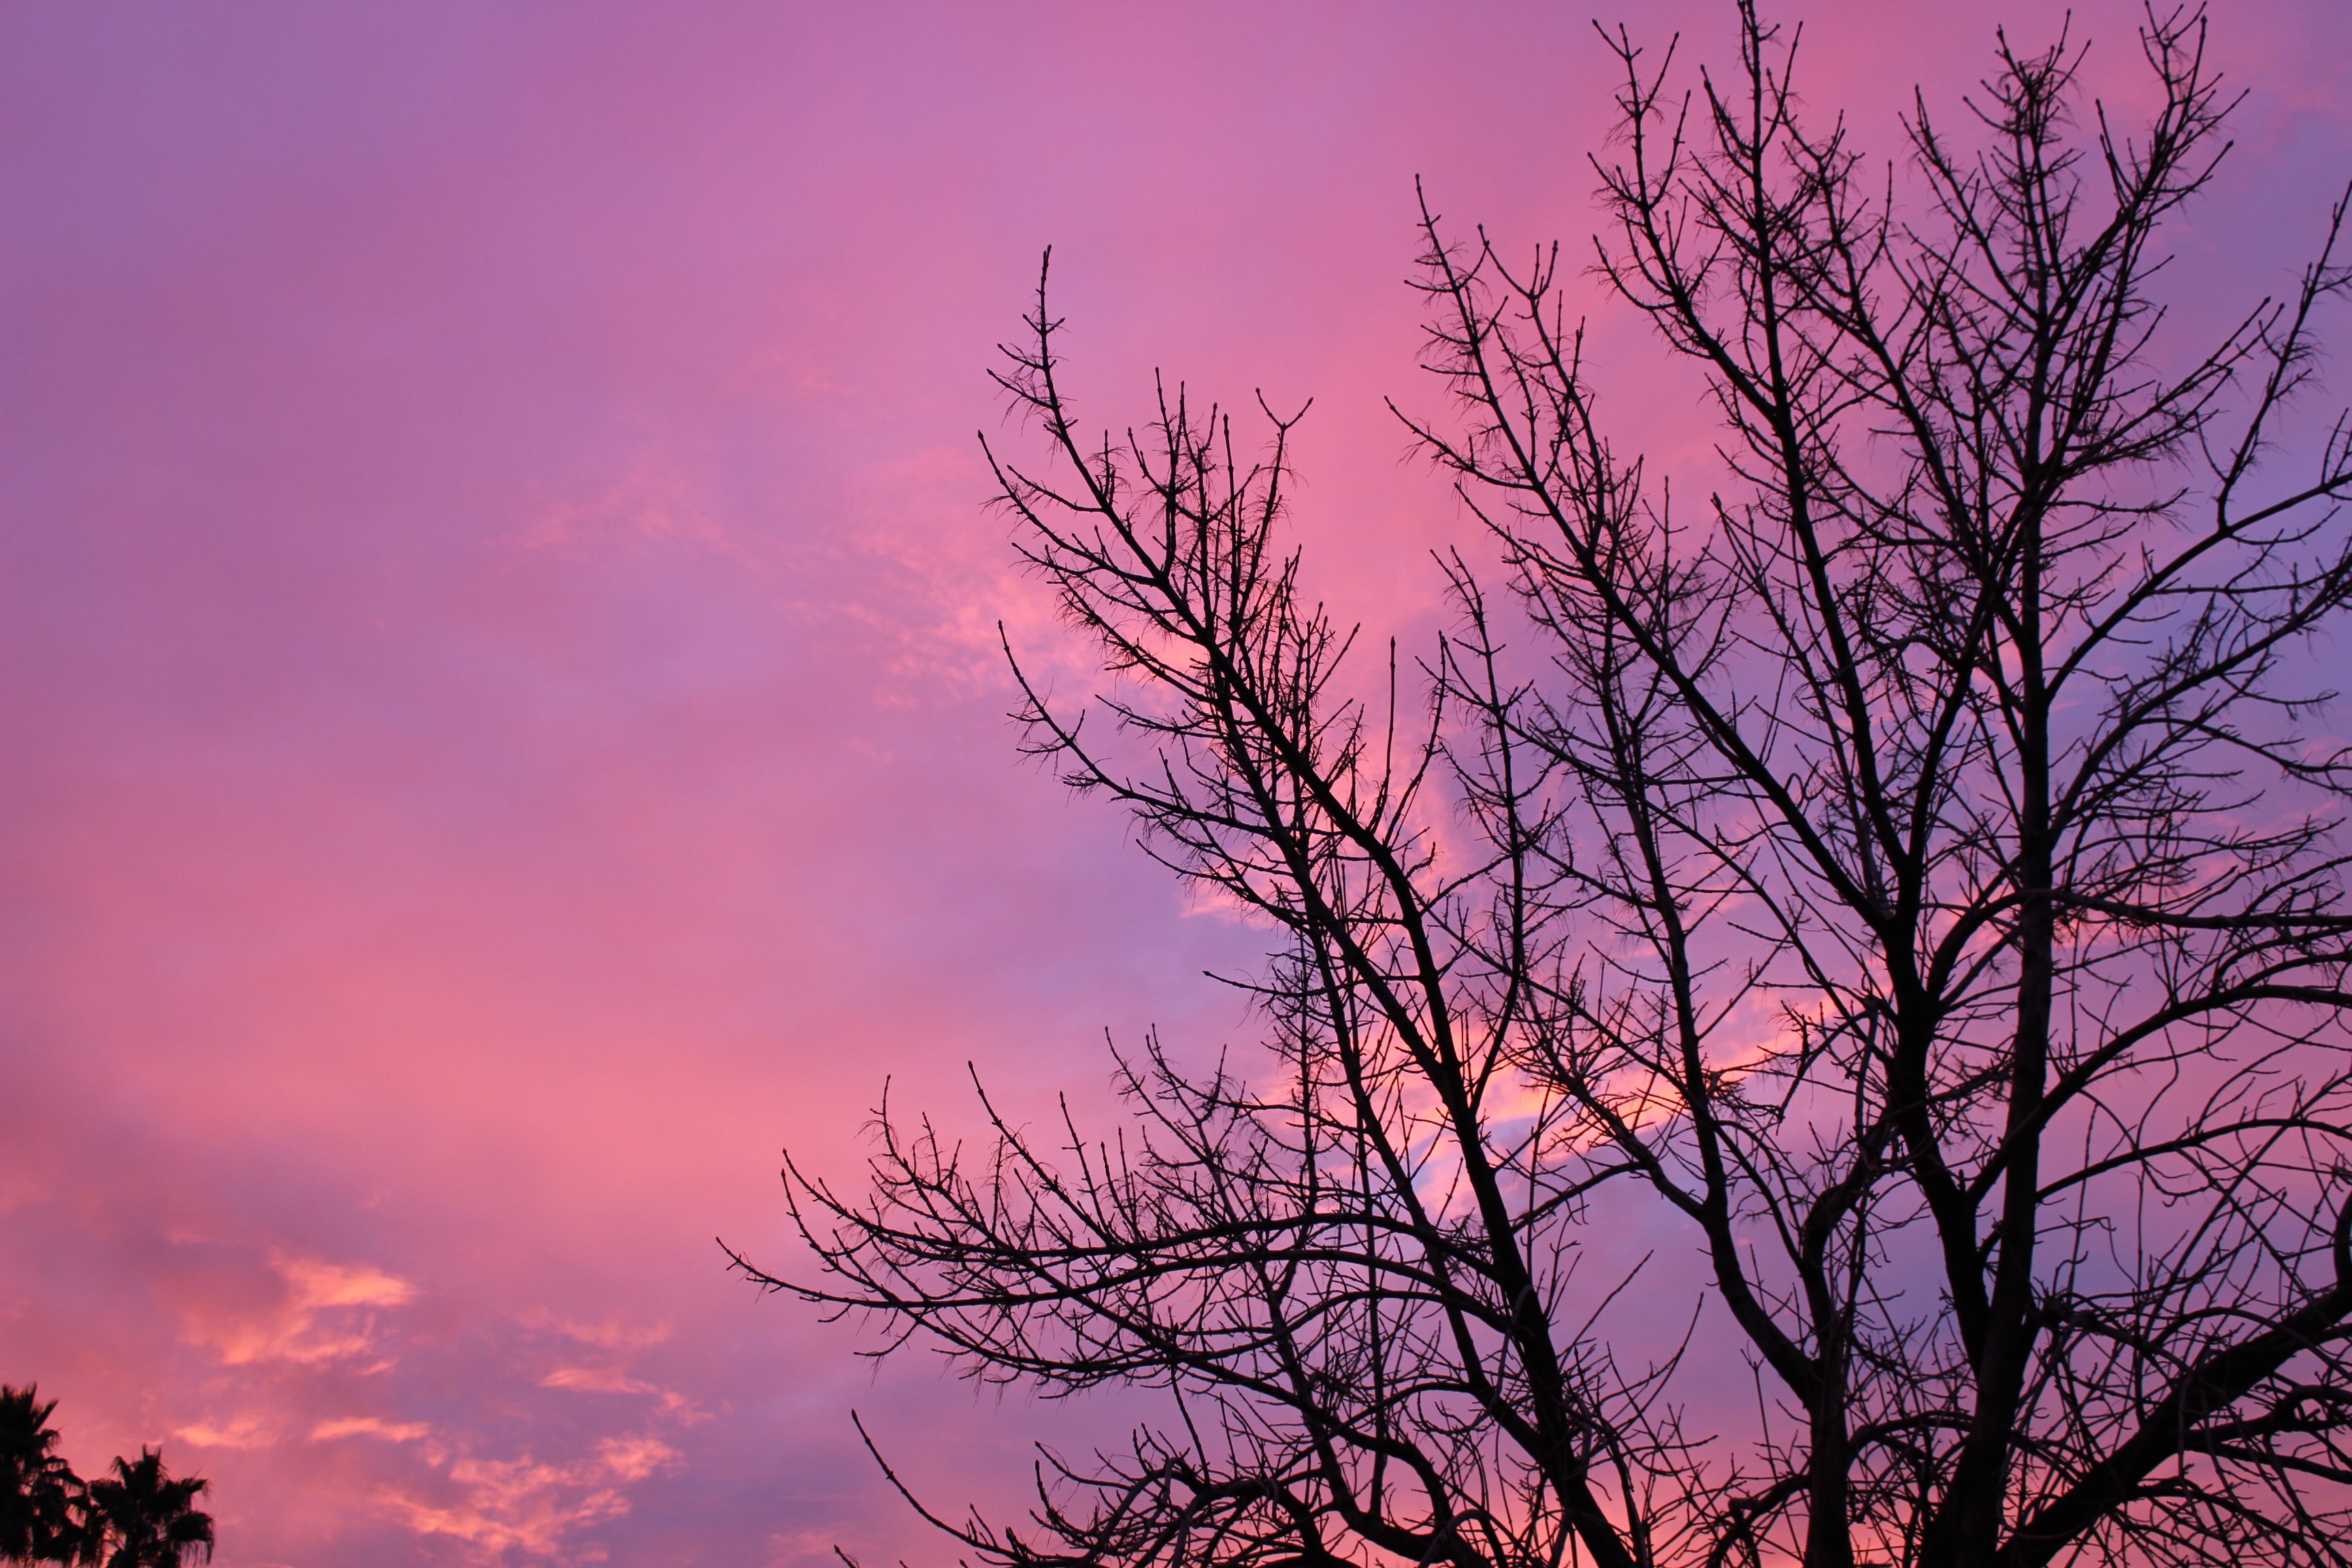
tree, branch, cloud, sky, sunrise, sunset, morning, dawn, atmosphere, dusk, evening, scenic, scenery, colorful, clouds, afterglow, atmospheric phenomenon, woody plant, red sky at morning